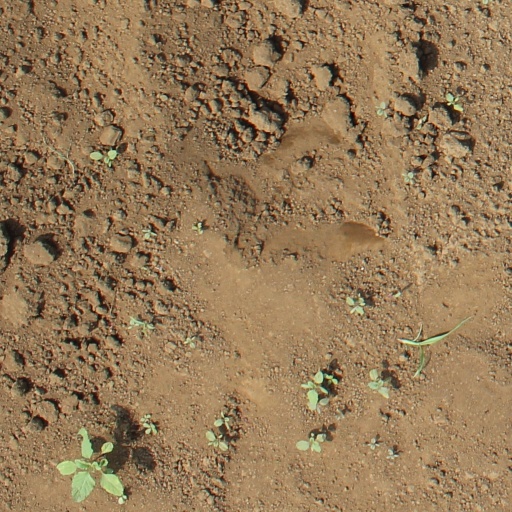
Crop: soybean